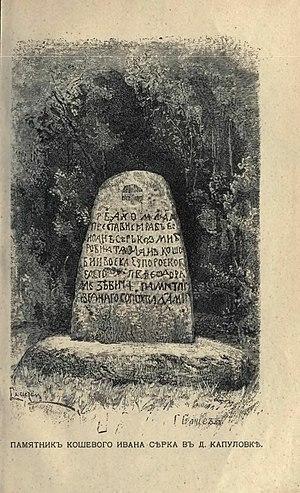
Ivan Sirko, né aux alentours de 1610, mort le 11 août 1680, est un chef militaire cosaque, koshovyi ataman de l'armée zaporogue et auteur, présumé, de la célèbre réplique des Cosaques zaporogues au Sultan, qui inspira une toile célèbre d'Ilia Répine. Il est aussi un cosaque kharaktérnik, c'est-à-dire un guerrier-chaman zaporogue.